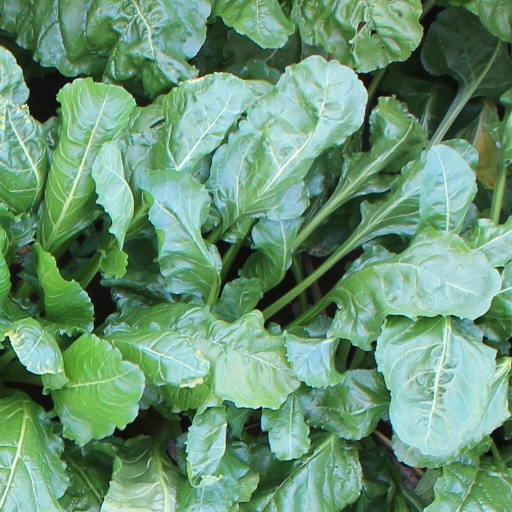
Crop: sugar beet